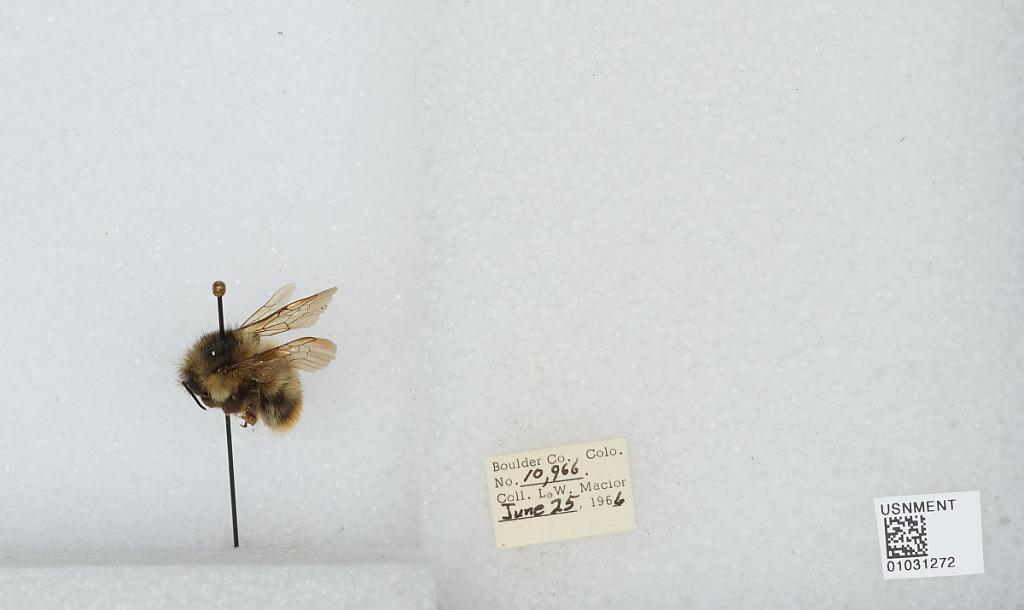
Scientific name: Bombus (Pyrobombus) mixtus Cresson
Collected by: L. Macior
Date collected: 1966-6-25
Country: United States
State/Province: Colorado
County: Boulder
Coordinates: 40.015, -105.27